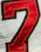
Number: 7